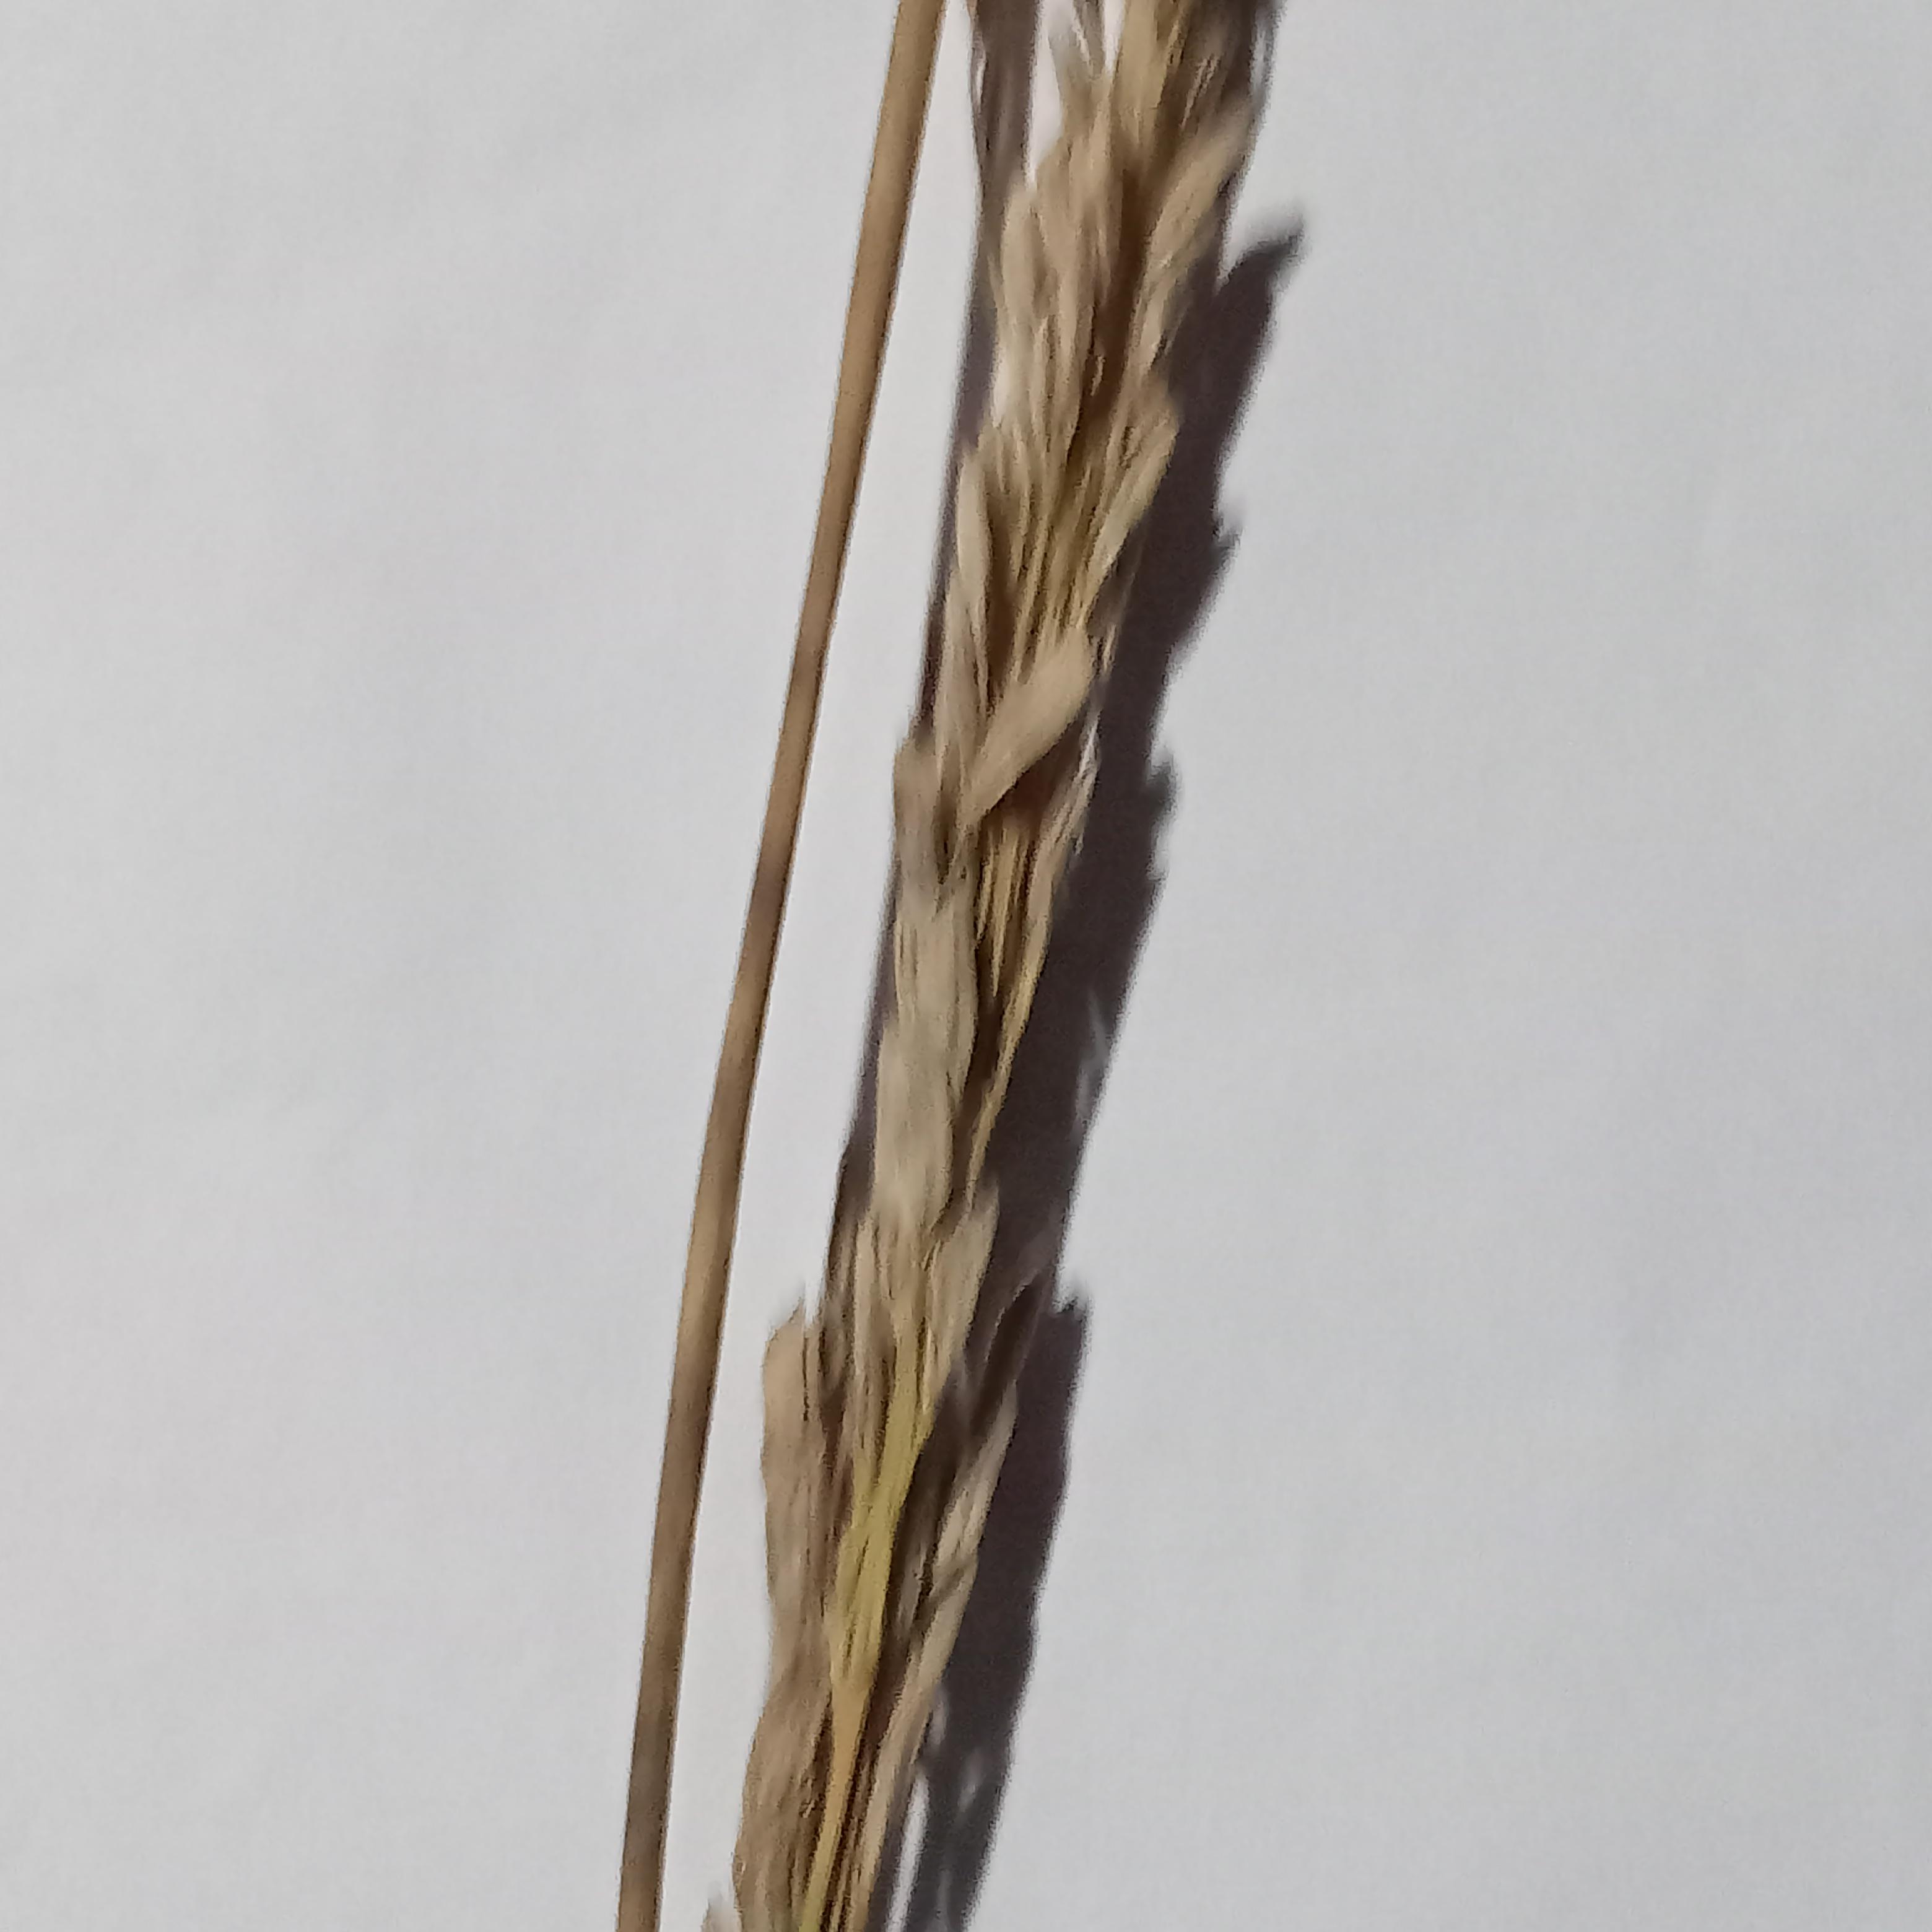
Label: Rice___Neck_Blast